Sky position (RA, Dec in degrees): 189.593, -2.68
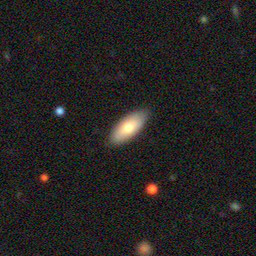
Galaxy morphology: In-between Round Smooth Galaxies